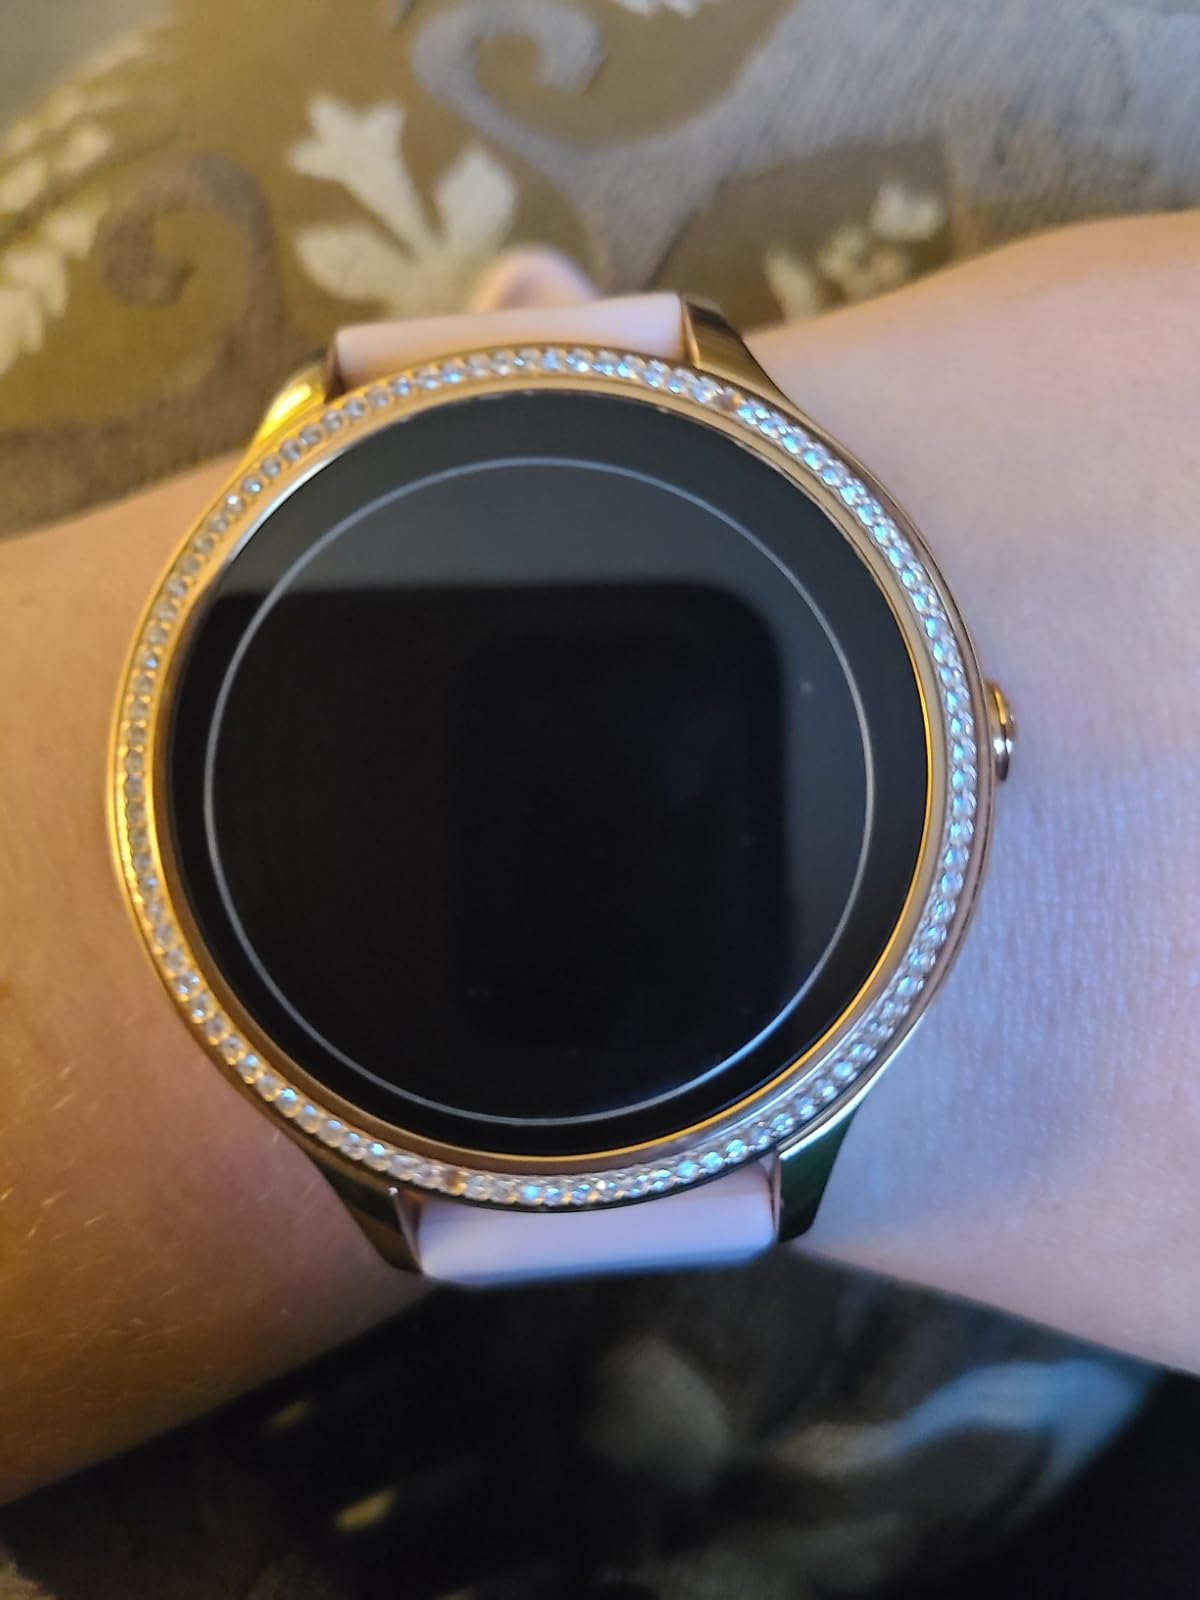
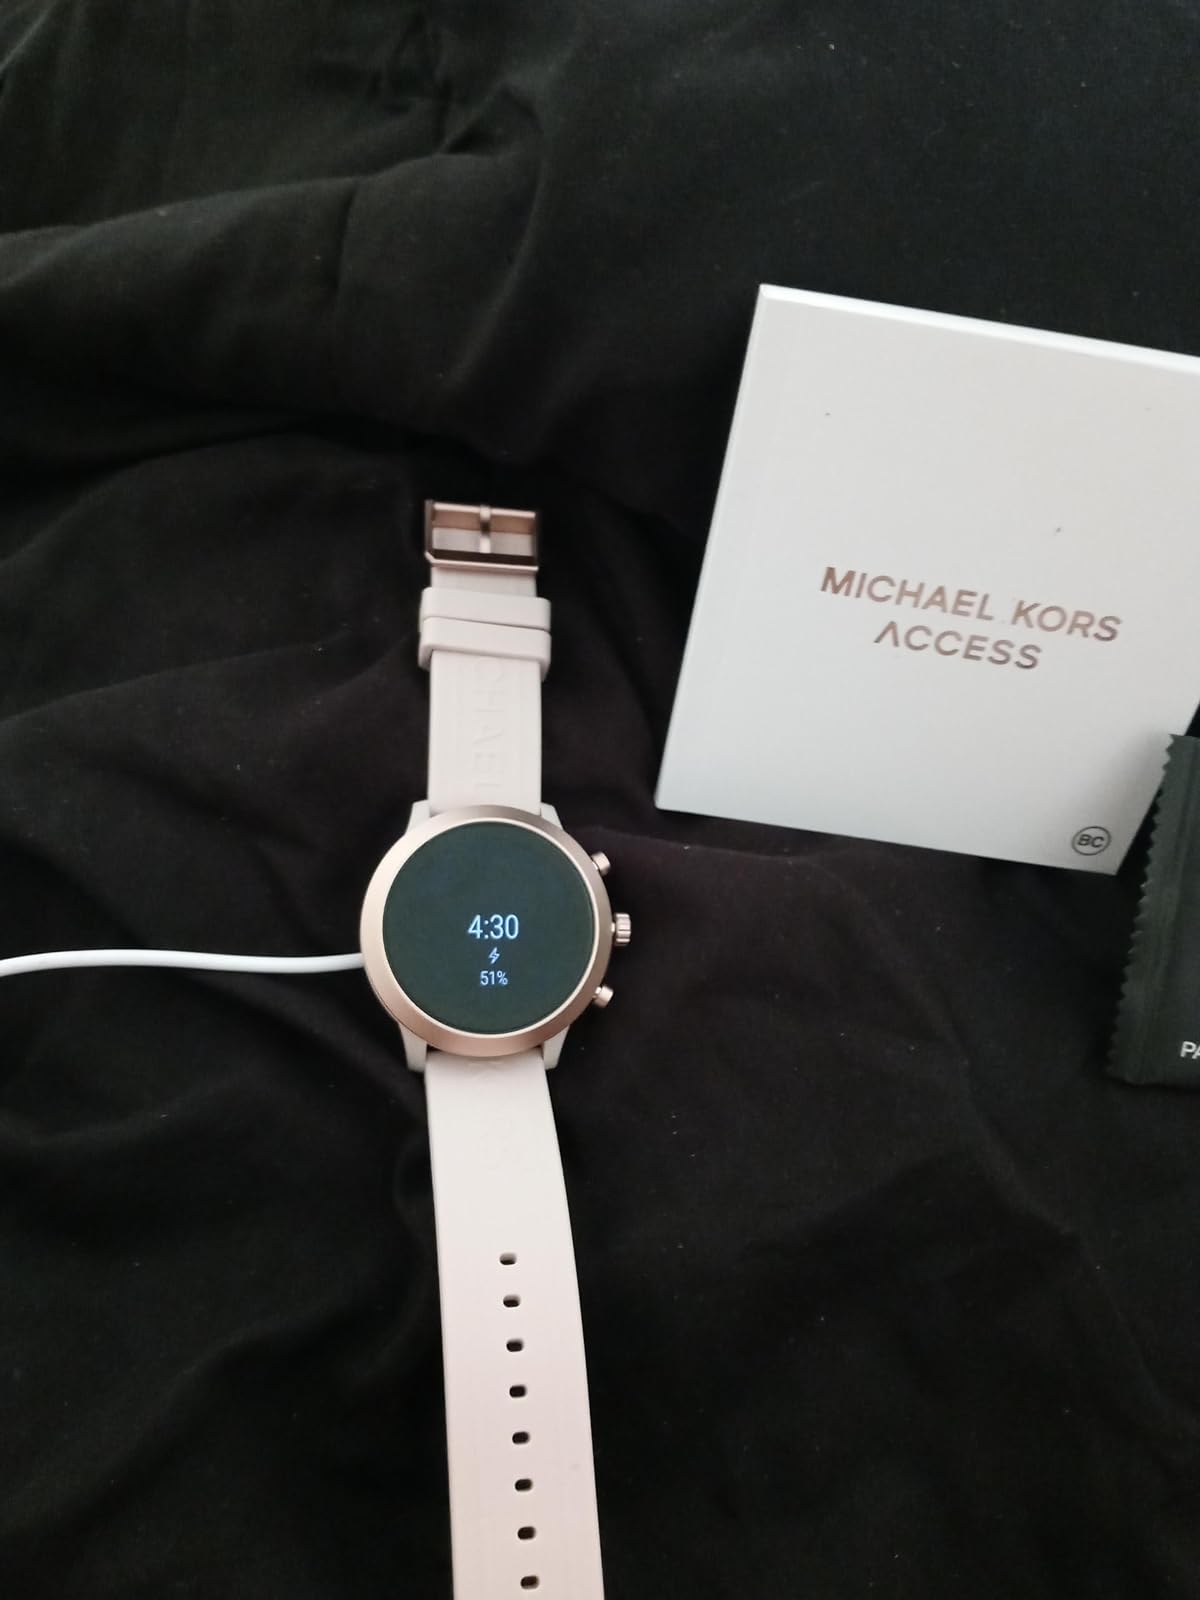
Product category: smartwatch
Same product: no